Viinikka

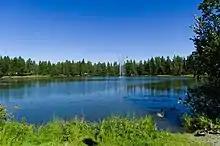
The Pahalampi pond

Viinikka is a district of Tampere, Finland, located 1,5 kilometers southeast of its city center on the west side of Lake Iides. Its neighboring district is Nekala. Its construction began in 1914 on the former lands of Hatanpää Manor. The stone church, opened in 1932, is located in Viinikka.